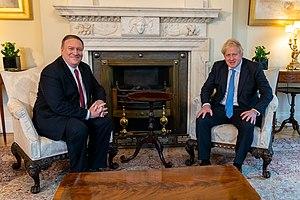
Le 10 Downing Street est la résidence officielle et le lieu de travail du Premier ministre du Royaume-Uni de Grande-Bretagne et d'Irlande du Nord, situé sur Downing Street dans la Cité de Westminster, près des chambres du Parlement, au cœur de Londres. La résidence est officiellement celle du Premier Lord du Trésor, mais ce poste est tenu conjointement à celui de Premier ministre depuis 1905. Boris Johnson en est le résident depuis le 24 juillet 2019.